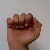
The image shows a hand gesture representing the letter 'A' in Indian Sign Language.